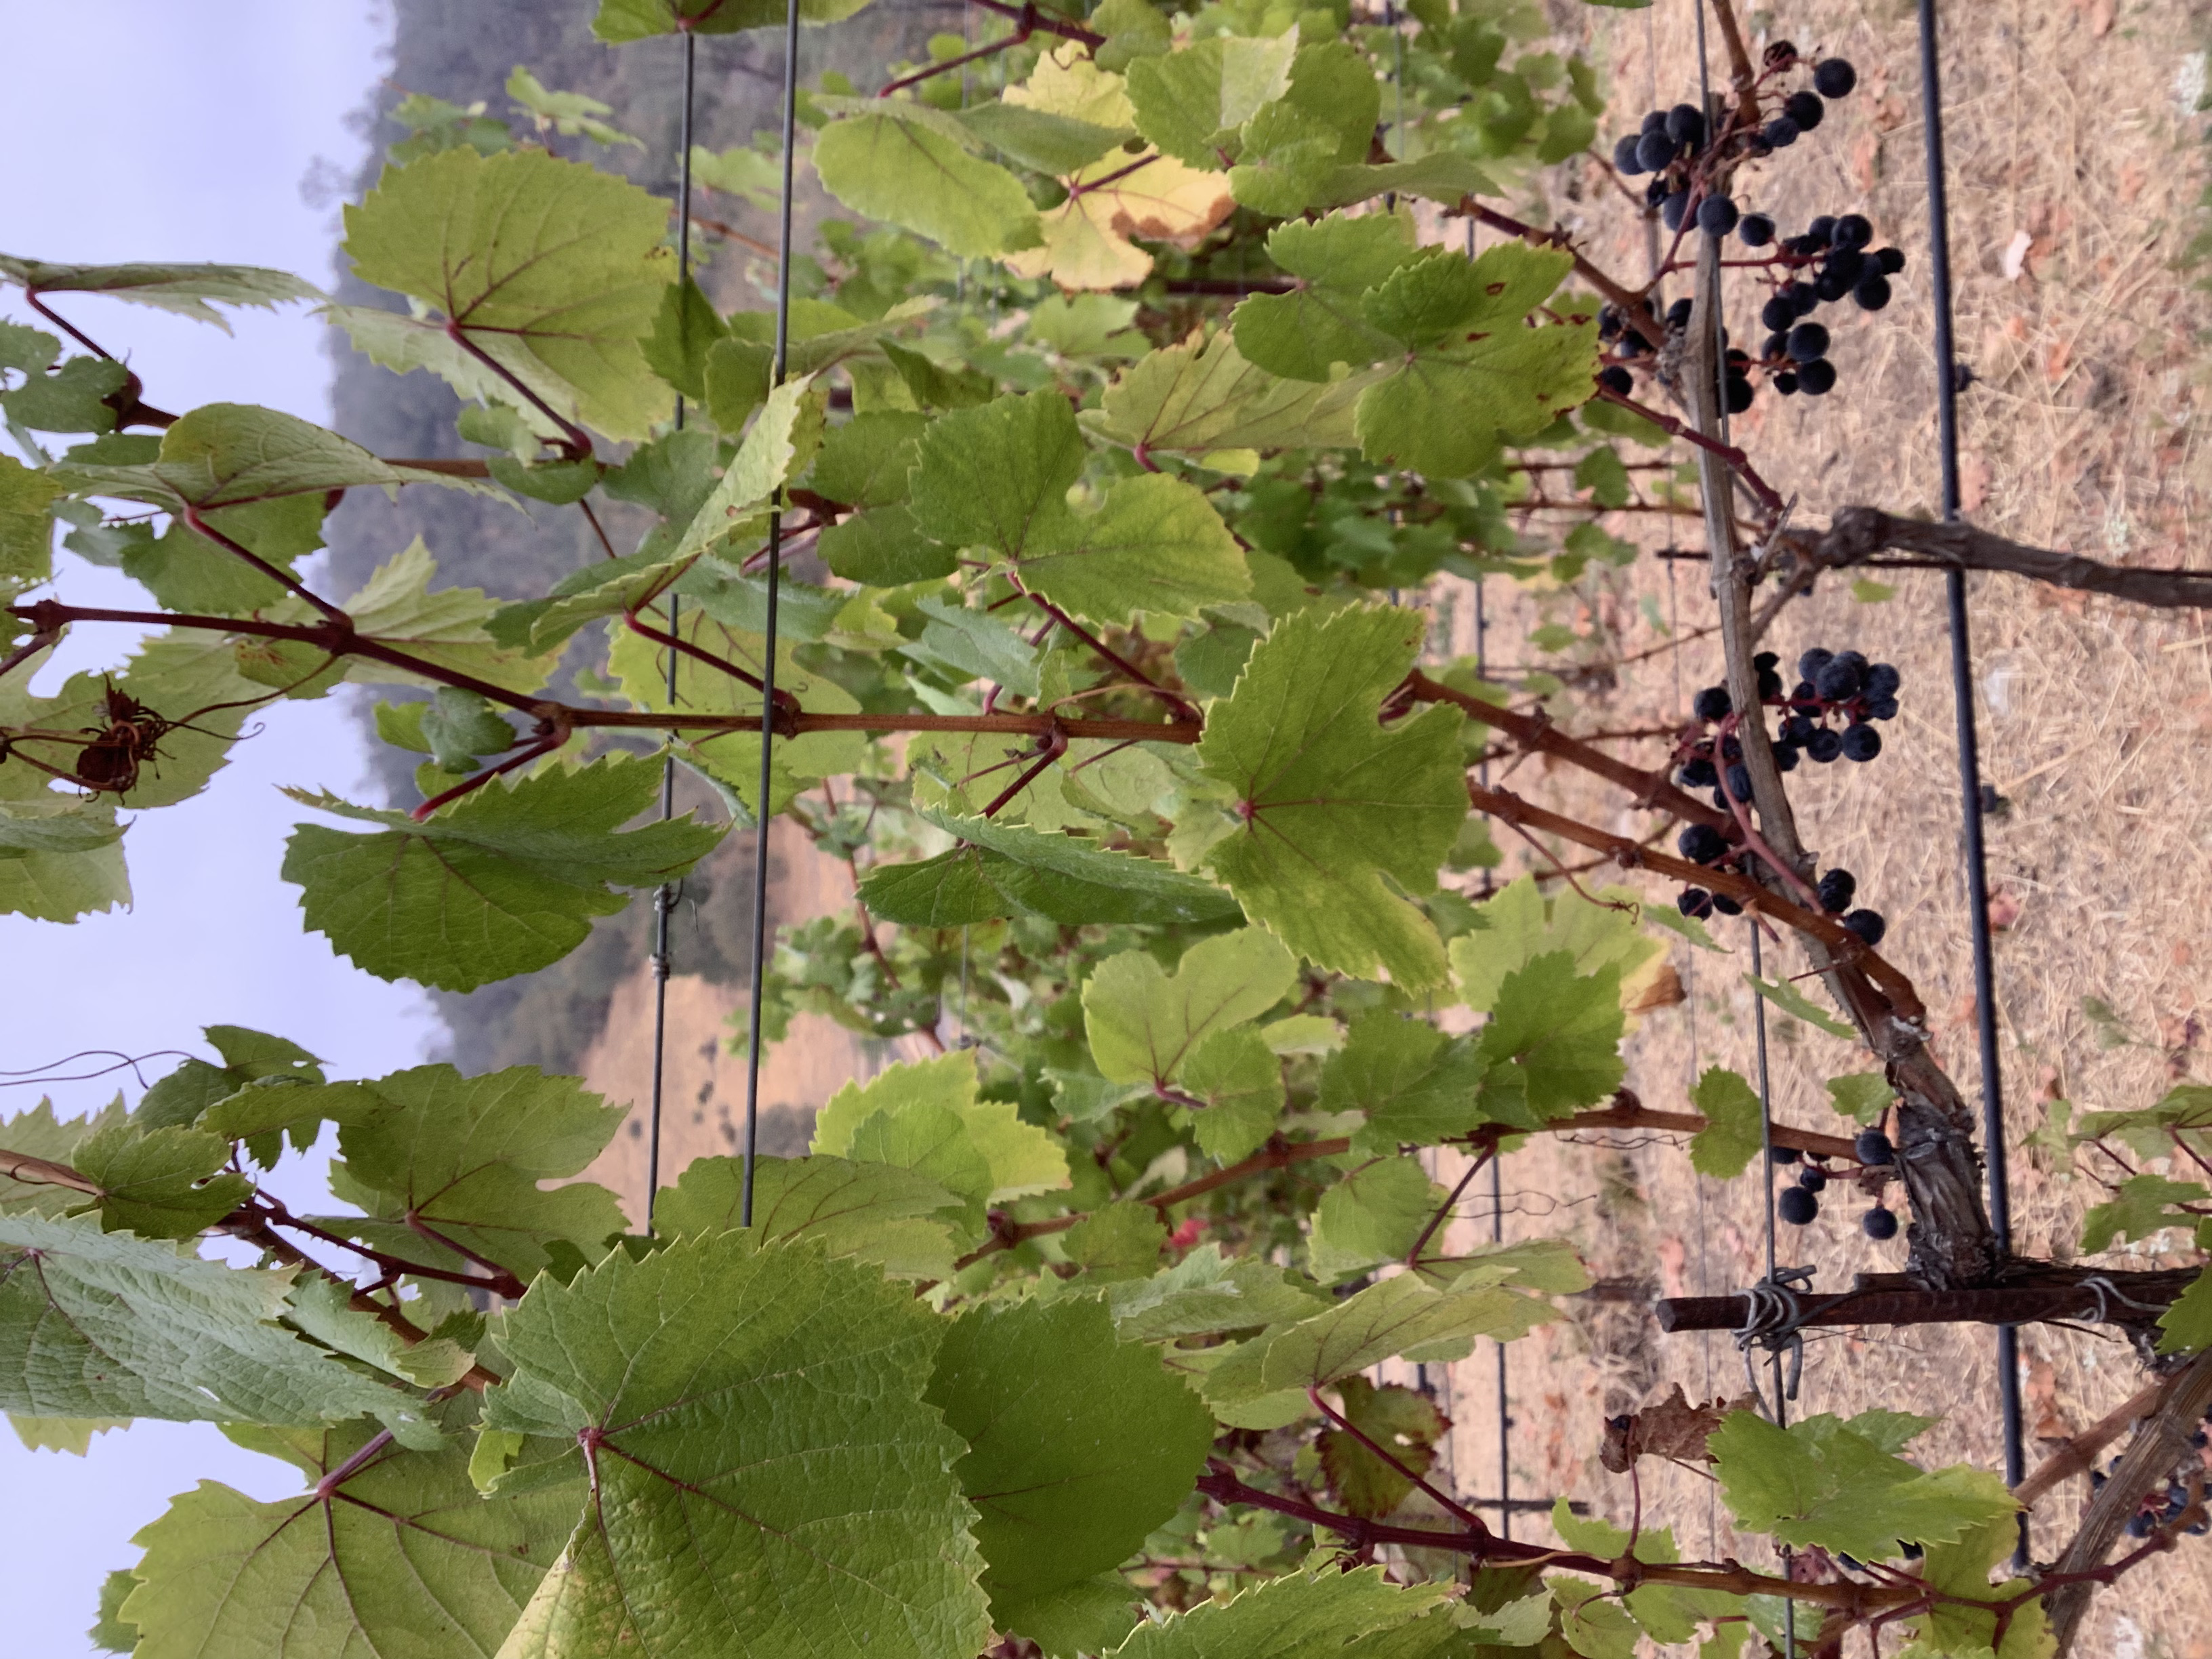
Label: No Virus